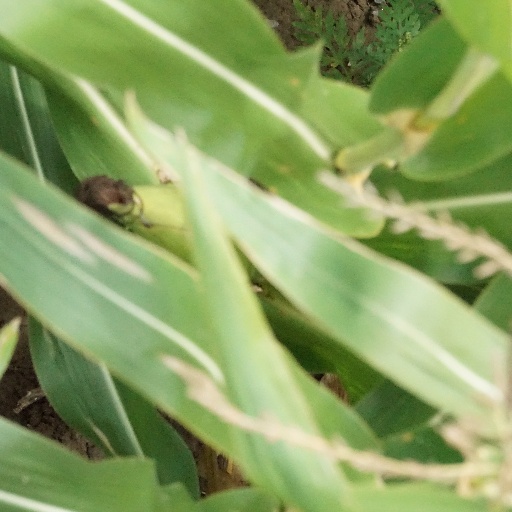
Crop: maize; corn